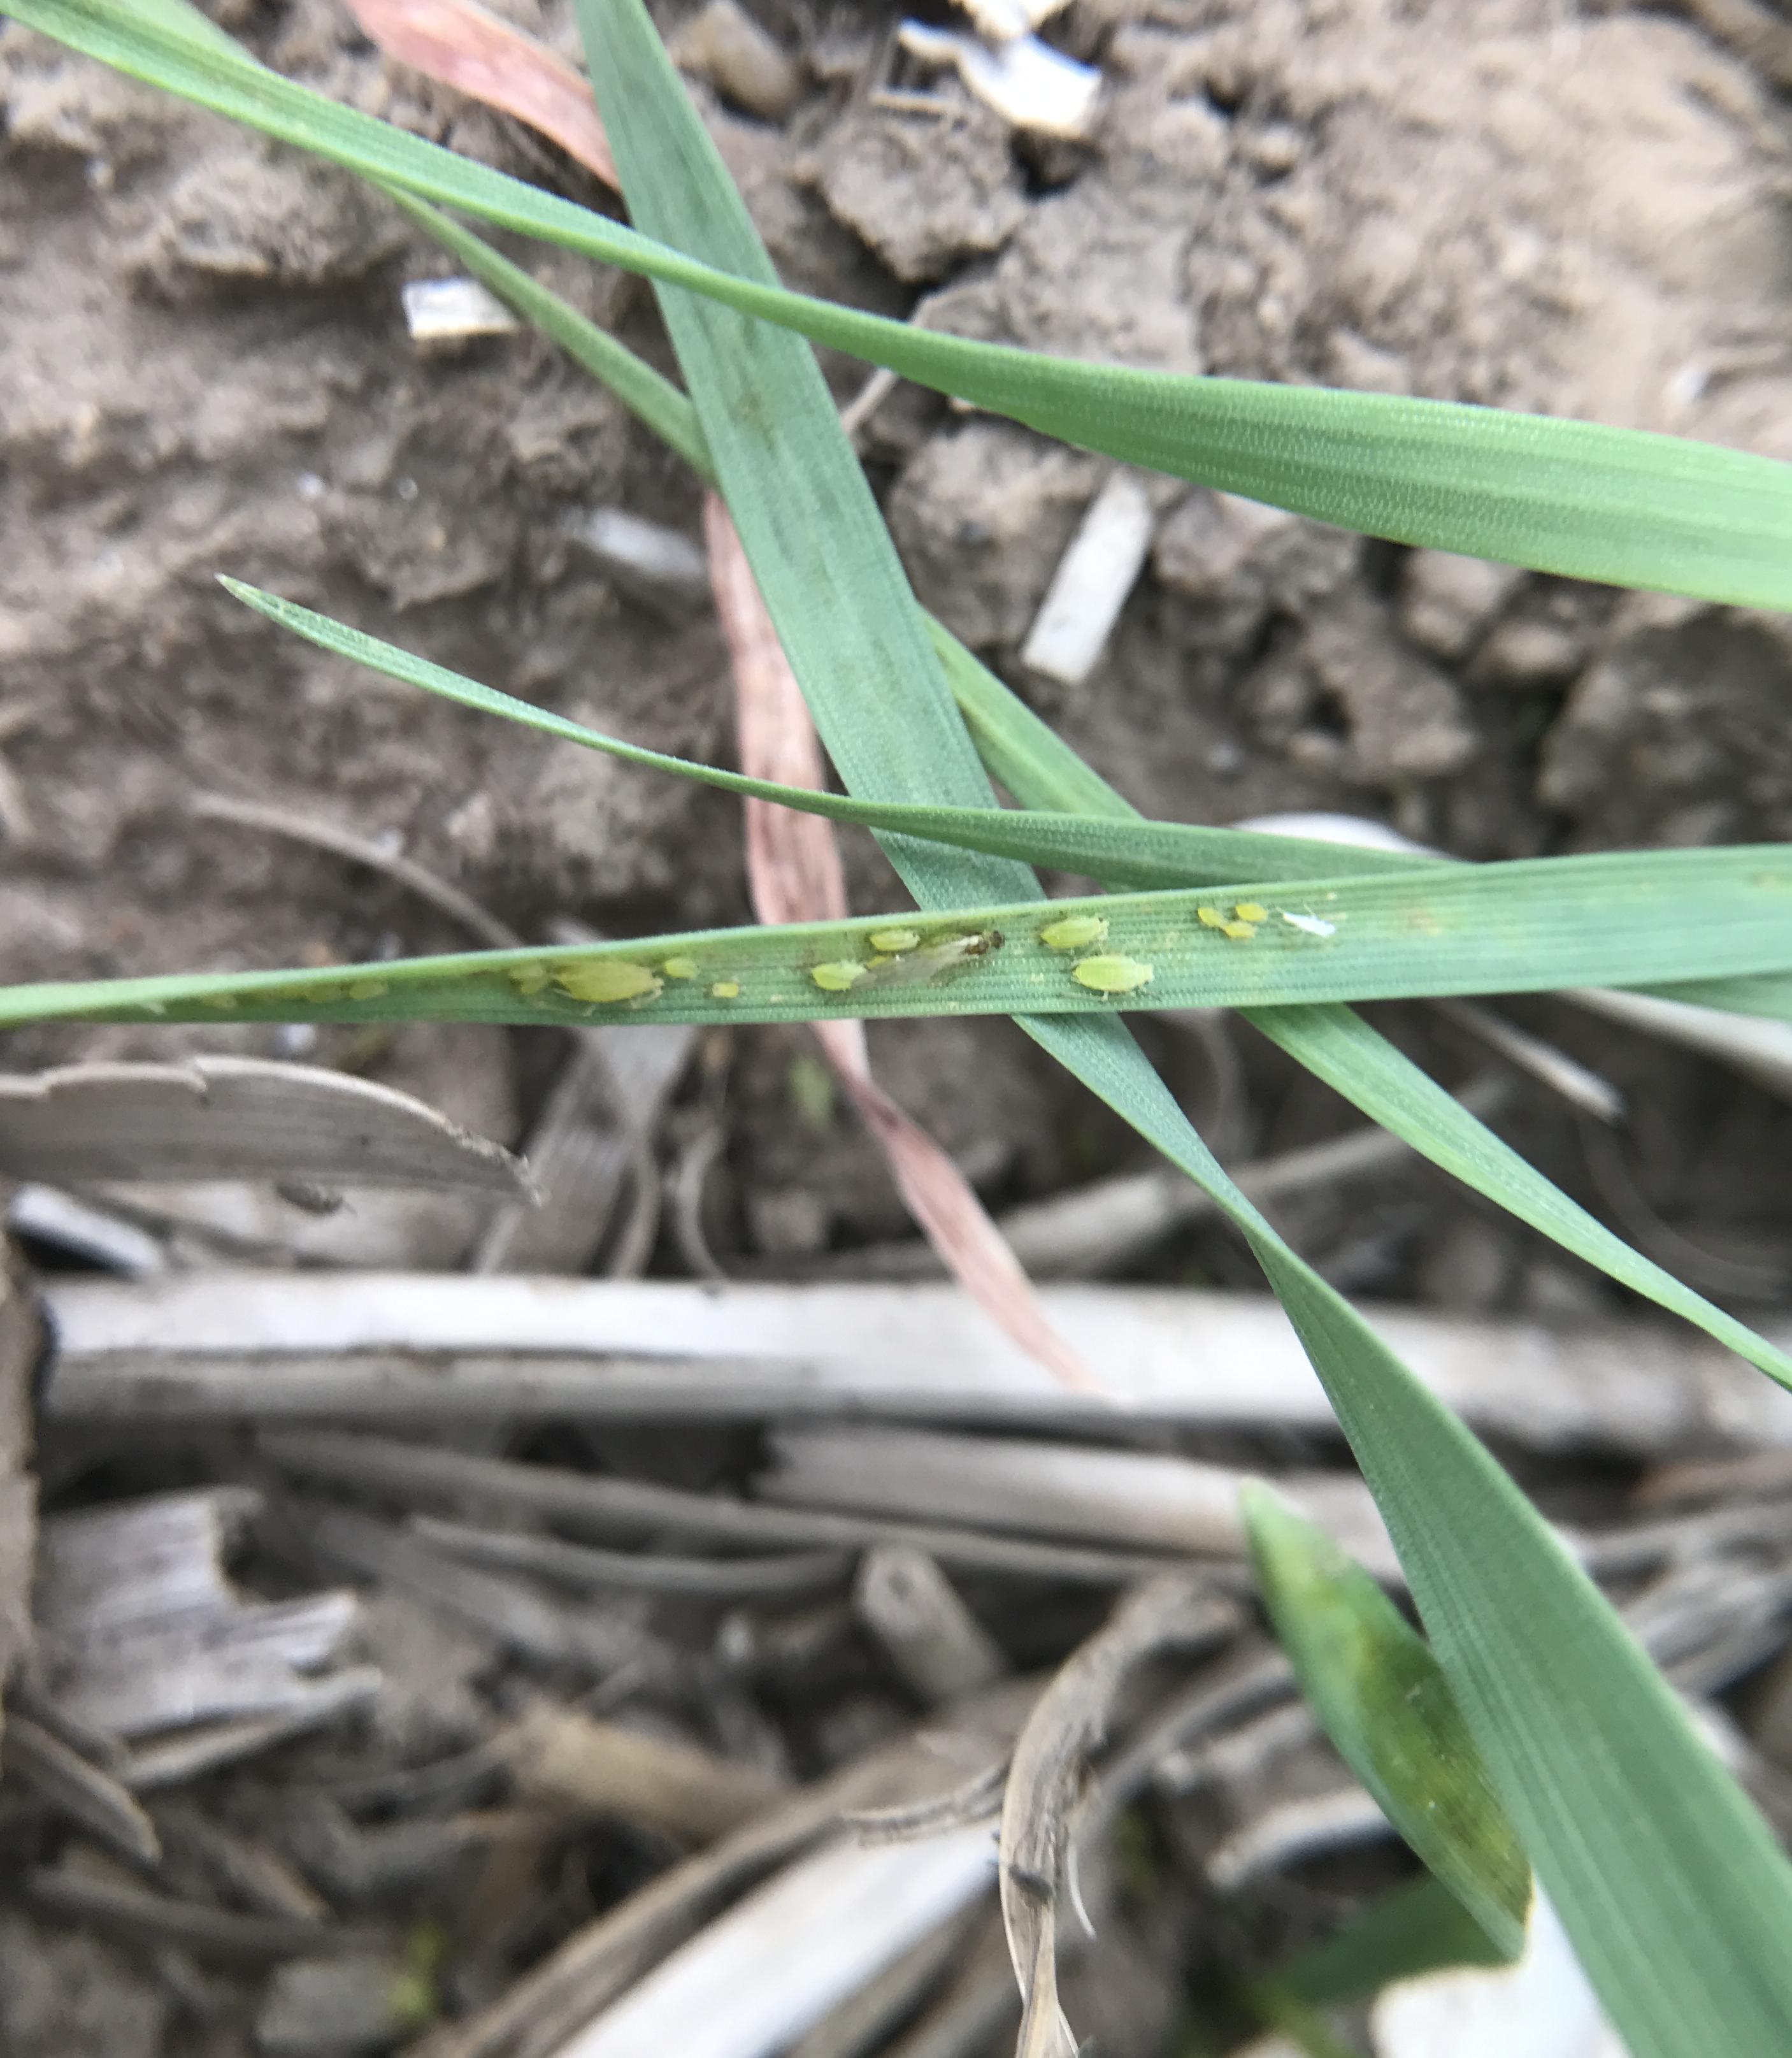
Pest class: cereal_grass_aphid